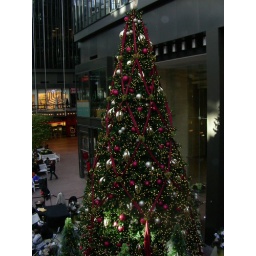
One of the huge Christmas trees in the IDS tower